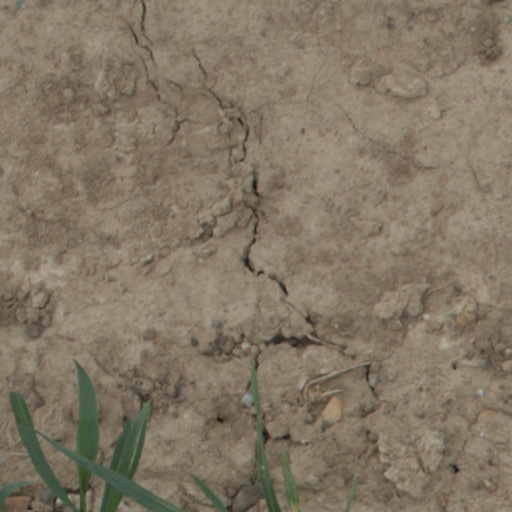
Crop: wheat